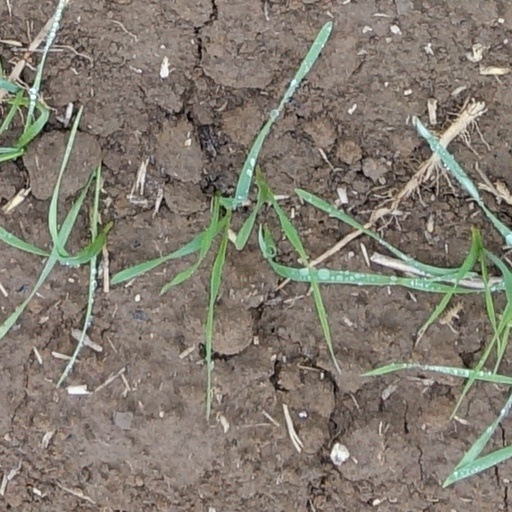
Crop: wheat